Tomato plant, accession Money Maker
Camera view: horizontal (90 deg, fisheye); turntable rotation: 270 degrees
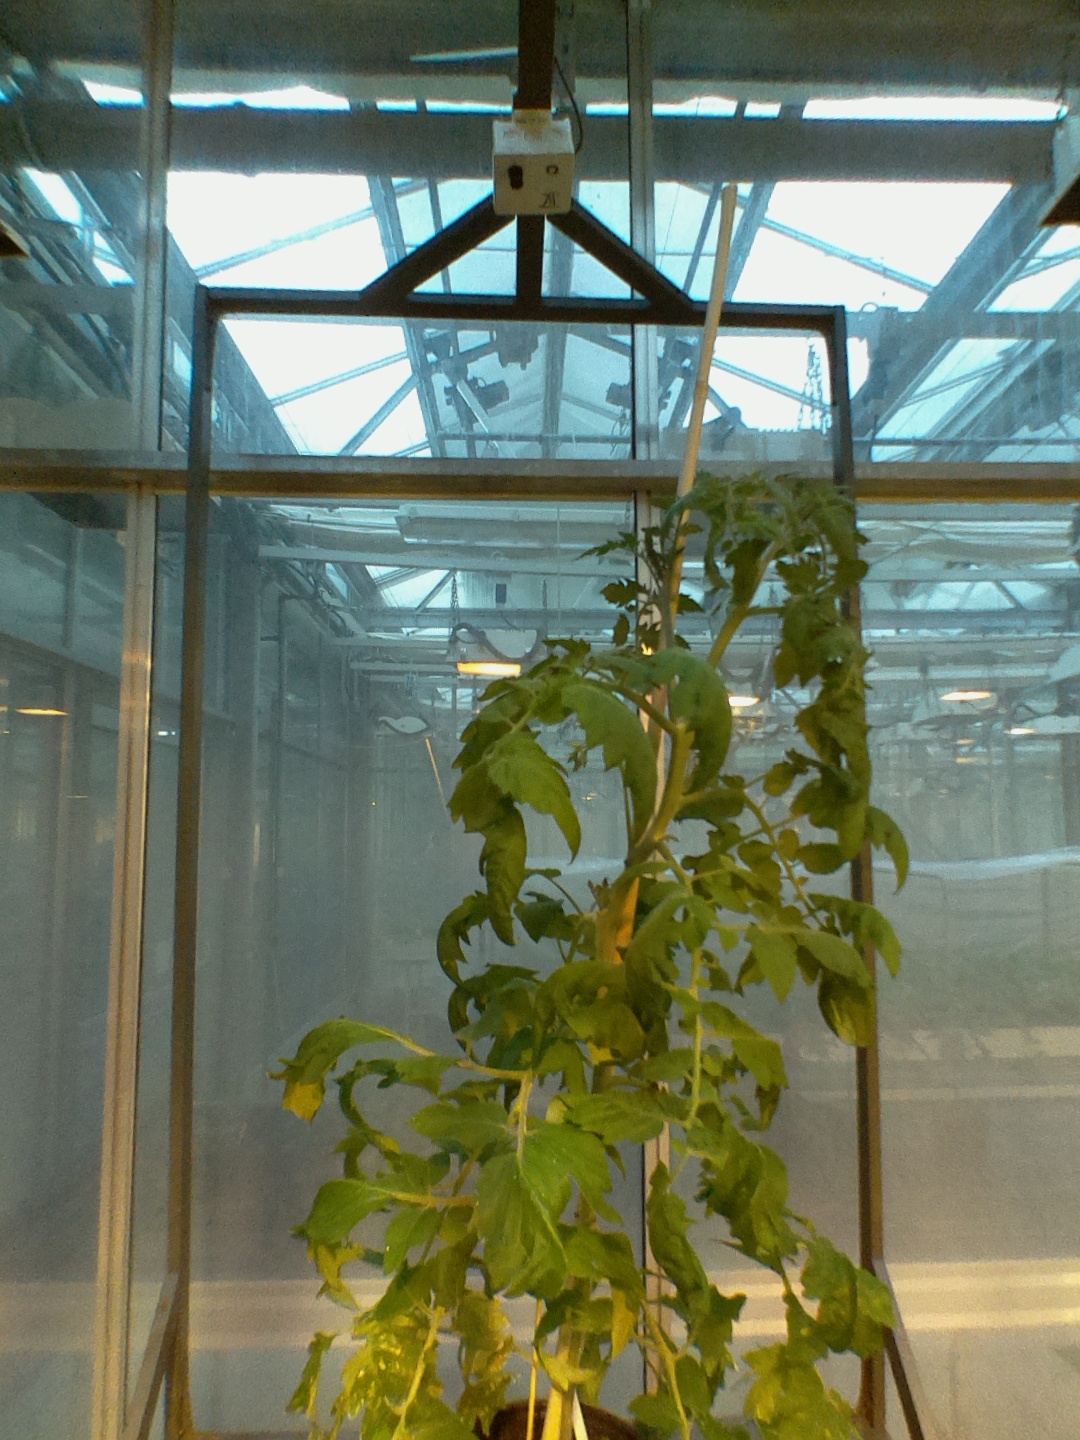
BBCH growth stage 65: Full flowering, 50%-60% of flowers open, first petals falling